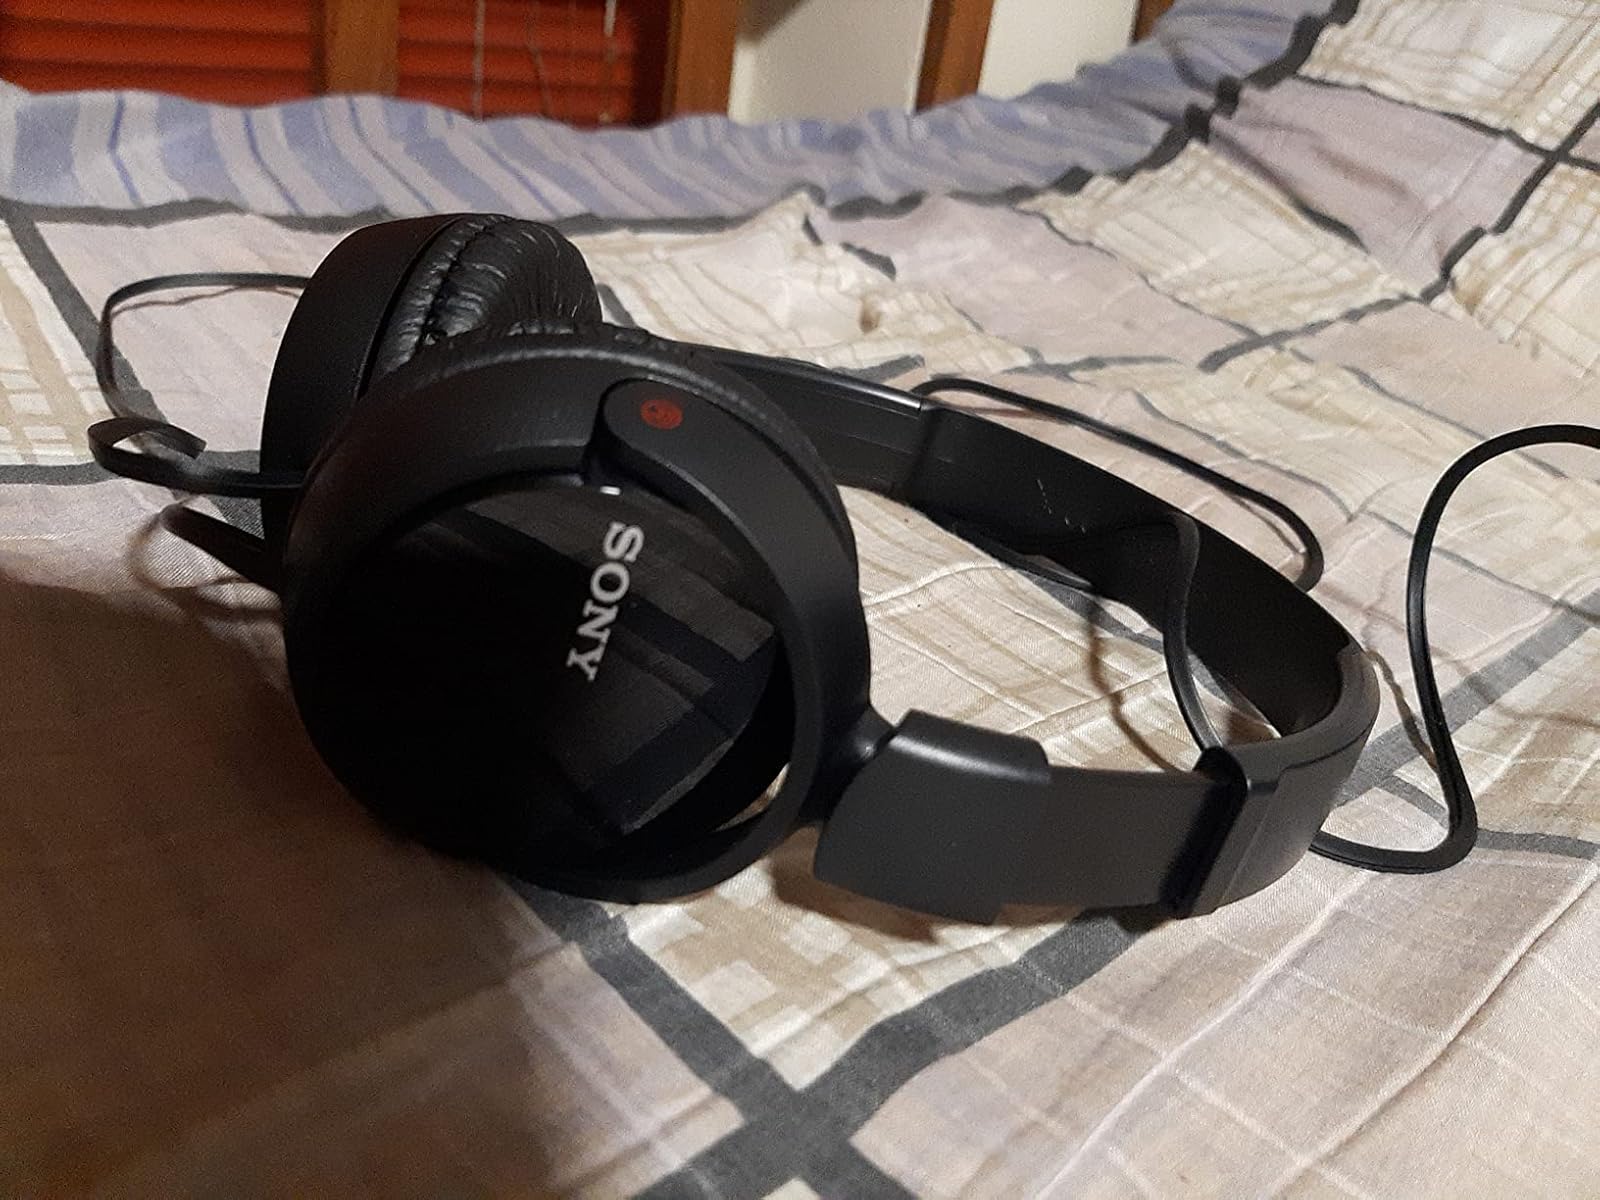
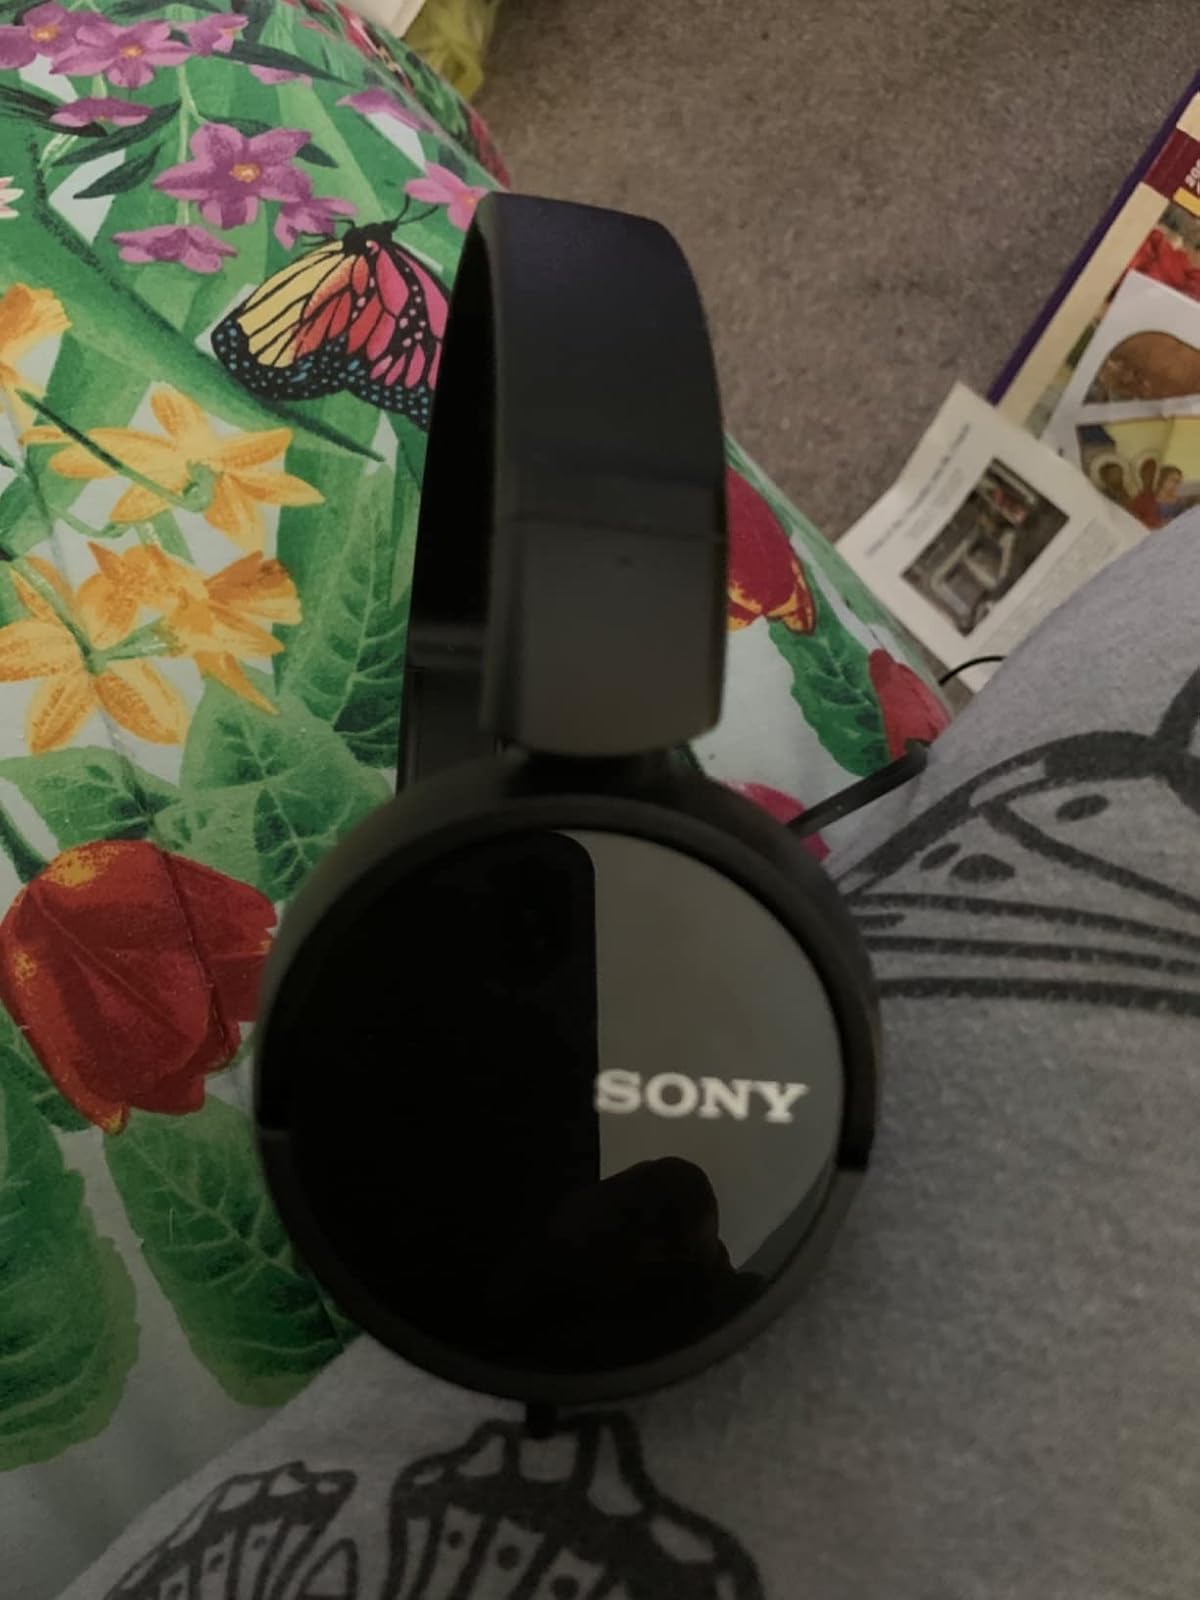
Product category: headphones
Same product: yes